Patras

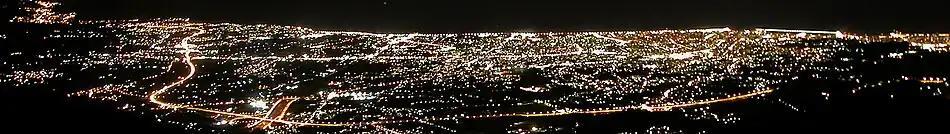
Night view

In 1205, the city was captured by William of Champlitte and Villehardouin, and became a part of the principality of Achaea. It became the seat of the Barony of Patras, and its Latin archbishop primate of the principality. In 1408, Patras became Venetian, until it was recaptured in 1430 by the Despotate of Morea and its despot Constantine Palaiologos, who thus succeeded in recovering for the Byzantine Empire the whole of the Morea, apart from Venetian possessions. The administration of Patras was given to George Sphrantzes, while Constantine was immediately contested by the Ottoman Empire and later, in 1449, became emperor of the Byzantine empire.